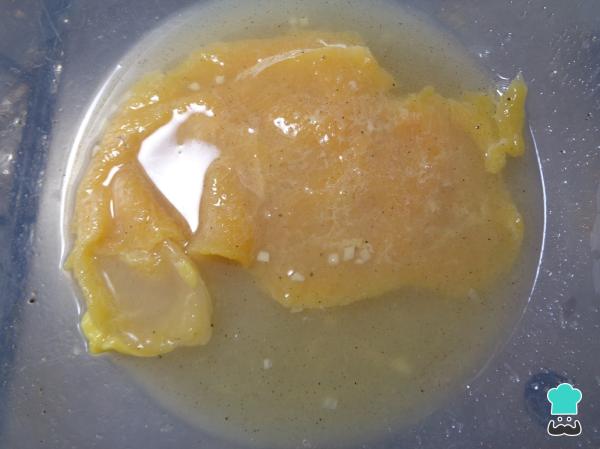
Empezamos haciendo una mezcla con el jugo de limón, el ajo picado un poco de sal y pimienta. Colocamos todo esto en un tazón profundo. lo mezclamos perfectamente, añadimos a esta mezcla nuestras pechugas de pollo, y las dejamos marinar por una hora en el refrigerador.